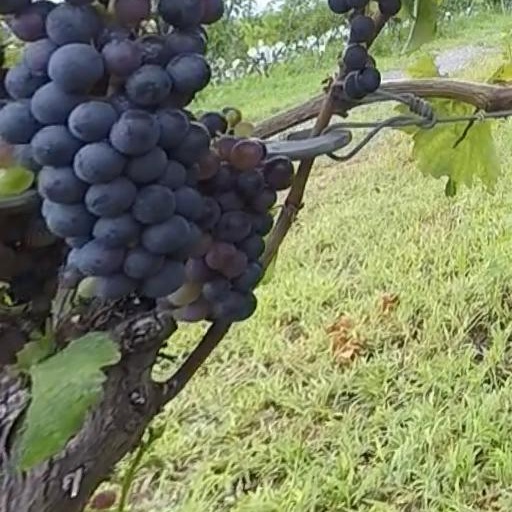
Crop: grape